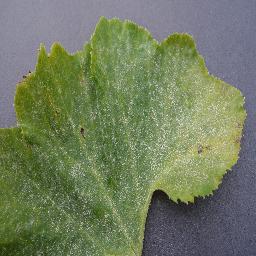
Label: Squash___Powdery_mildew